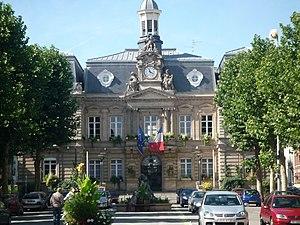
Mairie, Anzin, Nord, Nord-Pas-de-Calais, France.
Anzin est une commune française de la banlieue de Valenciennes, située dans le département du Nord en région Hauts-de-France.